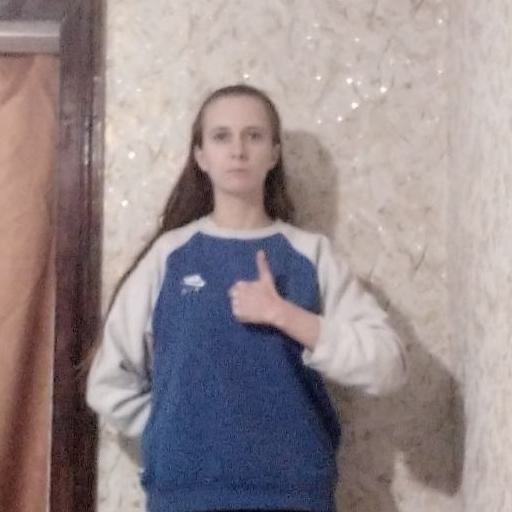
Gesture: like